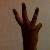
The image shows a hand gesture representing the number 6 in Indian Sign Language.